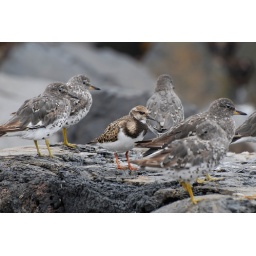
Shorebirds spotted in a rocky area of the beach near Hotel Del Coronado.